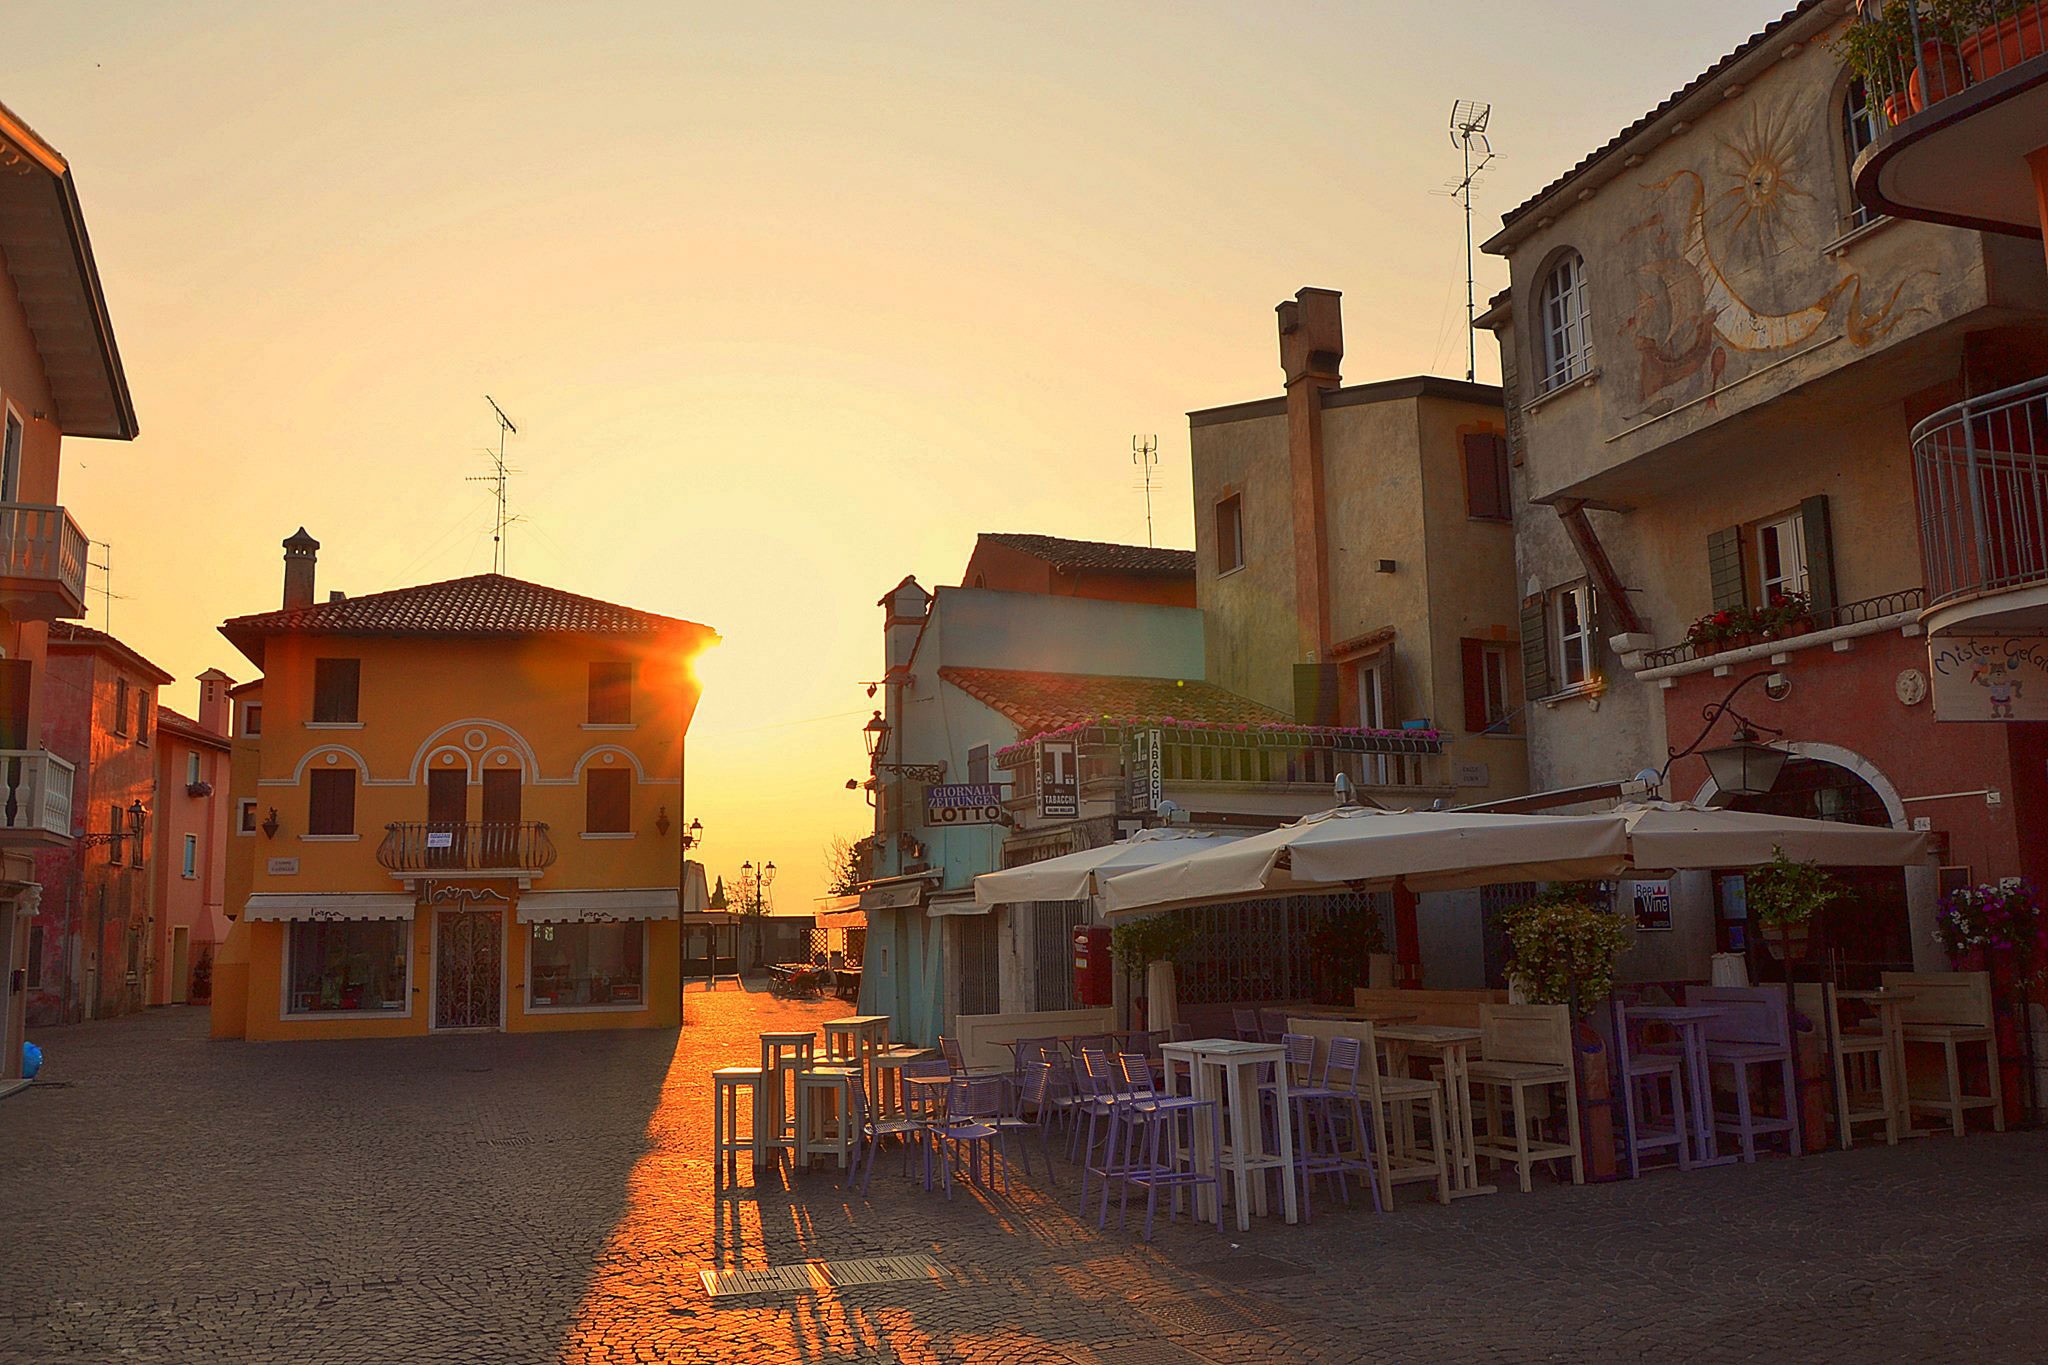
sea, road, street, night, house, town, alley, city, cityscape, evening, color, holidays, infrastructure, campanile, century, caorle, neighbourhood, urban area, residential area, human settlement